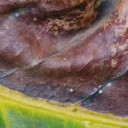
Label: Phoma